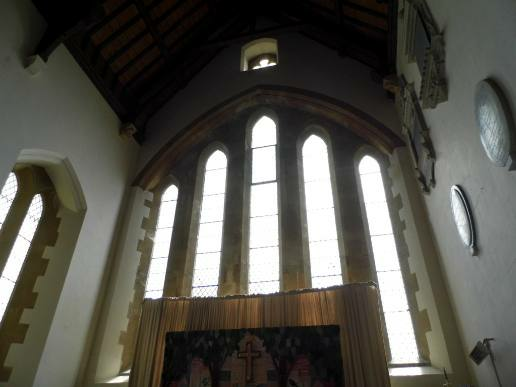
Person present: No